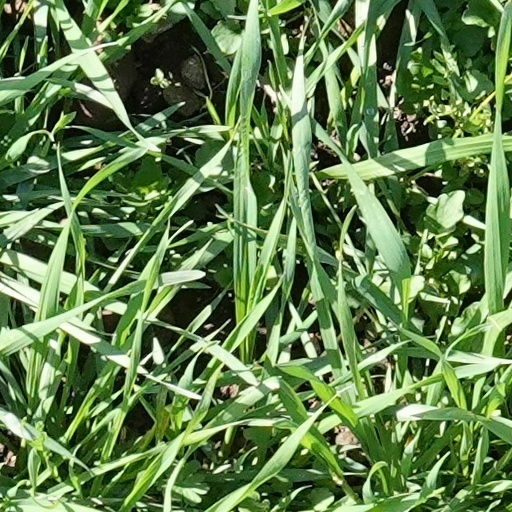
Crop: wheat